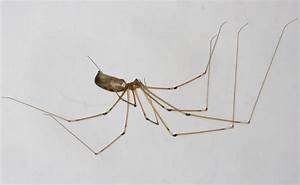
Label: ragno